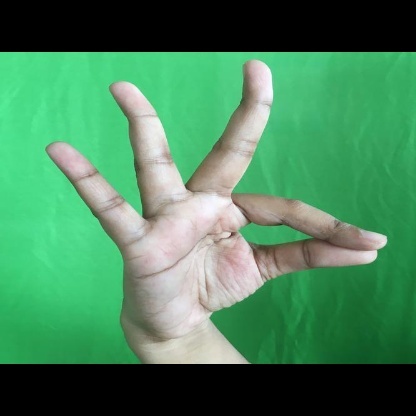
Mudra: Hamsasyam